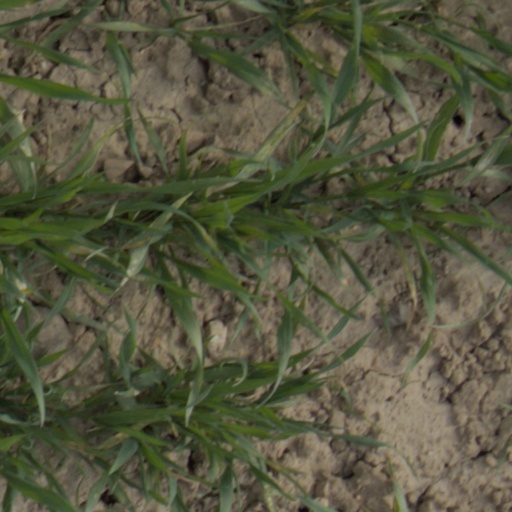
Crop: wheat